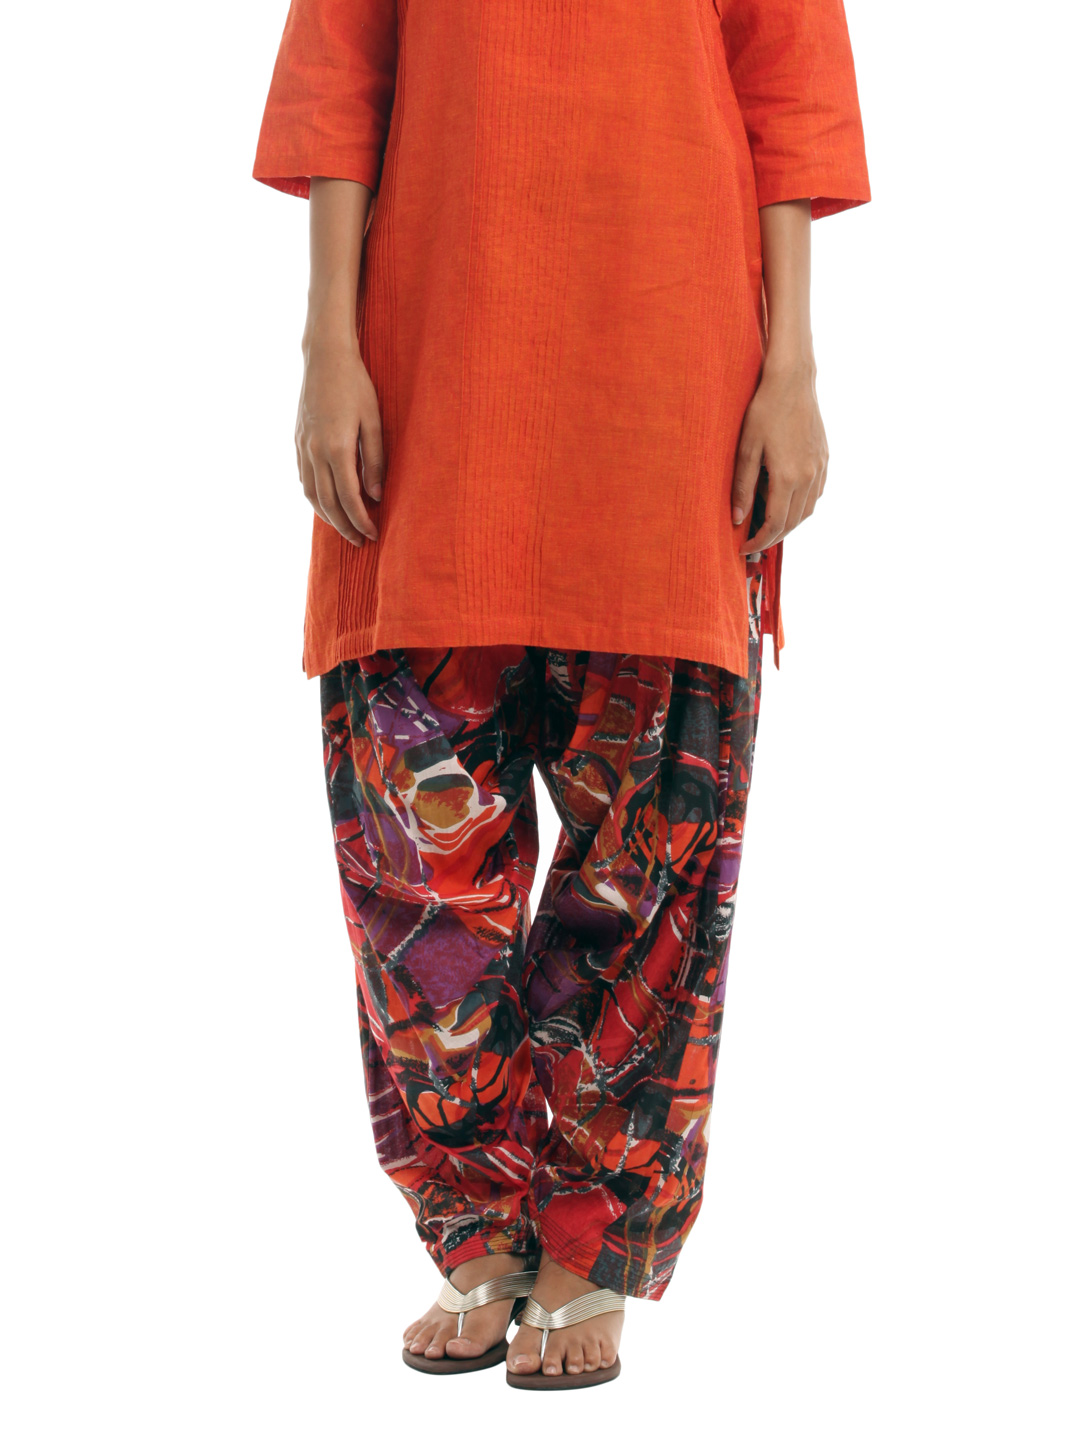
Shree Women Orange & Red Patiala
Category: Apparel / Bottomwear / Patiala
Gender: Women
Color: Orange
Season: Summer 2012
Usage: Ethnic